Huwag Kang Lalabas

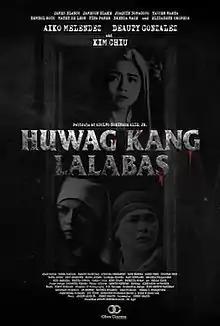
Theatrical release poster

Huwag Kang Lalabas is a 2021 Philippine horror anthology film directed by Adolfo Alix Jr. under Obra Cinema and Cineko Productions.